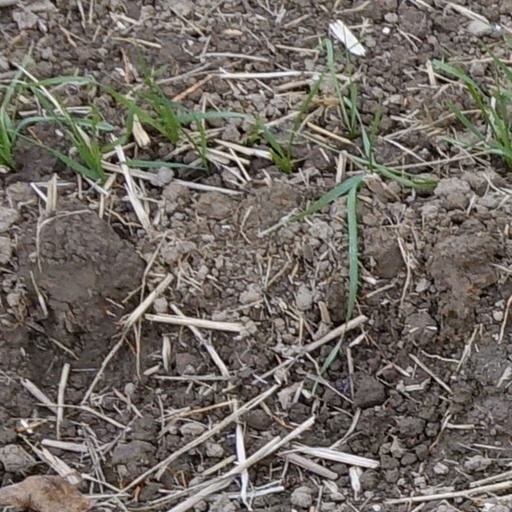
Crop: wheat